Arabian Nights (ballet)

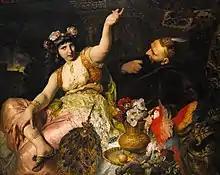
"Shahrizade telling tales to Shahriyar". Artist: Ferdinand Keller. 1880

The main rock of F. Amirov's ballet is the "Arabian Nights" tales with an ancient history, the cruel Shahriyar and the wise Shahrizade, the intelligence, bravery and kindness of the Eastern woman, and her victory with the strength of all these aspects. In ballet, there are many conflicts and moments of contrast. The emotional palette of the play is very rich: brutality and tenderness, hatred and love, death and joy meet here.